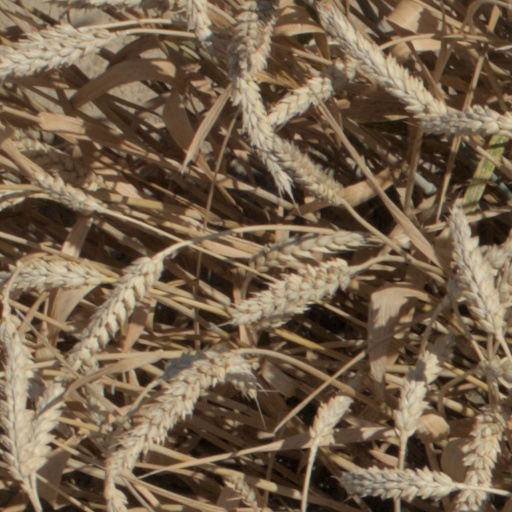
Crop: wheat